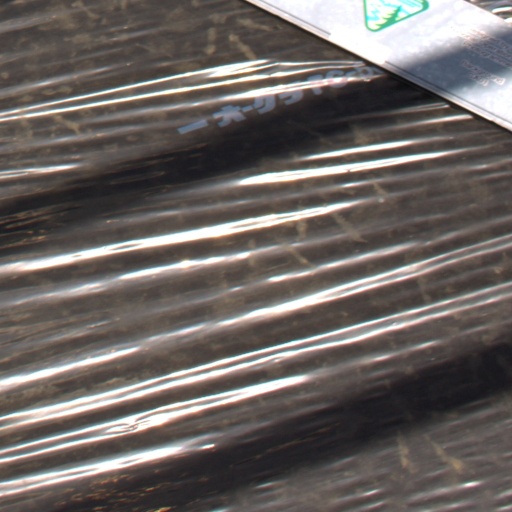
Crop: Jerusalem artichoke